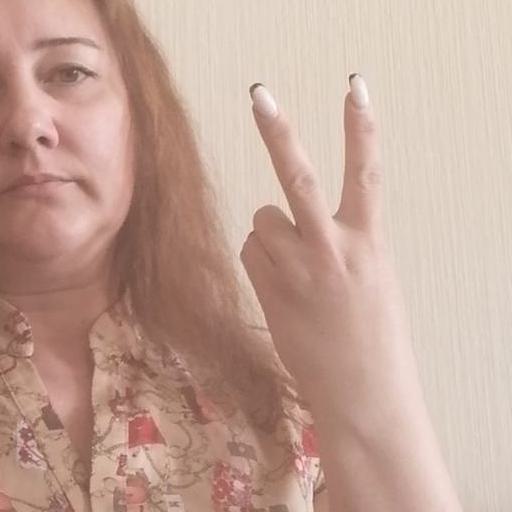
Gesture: peace_inverted